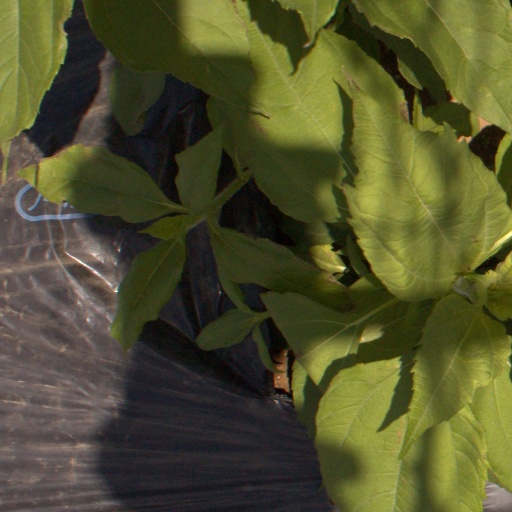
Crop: Jerusalem artichoke